Chennai

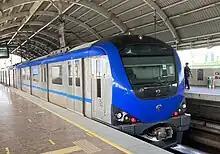
Chennai Metro is the only metro system operational in the state

Electricity distribution is done by the Tamil Nadu Electricity Board headquartered in Chennai. , the city consumes an average of 2,750 MW of power daily, which is above 18% of the total power consumption of 15,000 MW by the state of Tamil Nadu and ranks the second highest among all cities nationally. The city has over 248,000 streetlights maintained by the corporation. Major fossil fuel power plants in the city include North Chennai Thermal Power Station, GMR Vasavi Diesel Power Plant, Ennore Thermal Power Station, Basin Bridge Gas Turbine Power Station, Madras Atomic Power Station and Vallur Thermal Power Project. Madras Atomic Power Station located at Kalpakkam about south of the city is a comprehensive nuclear power production, fuel reprocessing, and waste treatment facility and is the first fully indigenous nuclear power station in India.